Dominic Bruce

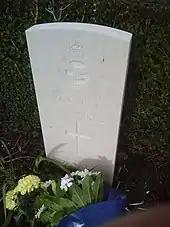
The Blankenberge grave of Wing Commander Roy George Claringbould Arnold MD

In the "Evidenz Zimmer" (interview room), a German Officer invited many to an open meeting. At the meeting, Jim Rogers scanned a lag crawling along the floor boards. The lag — was that serial escaper, Dominic Bruce.